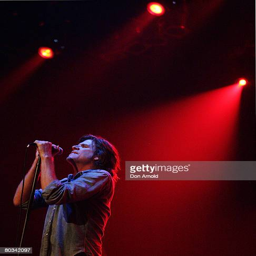
composer of drama film performs on stage during day of festival